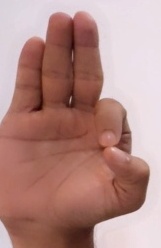
ASL sign: F